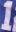
Number: 1